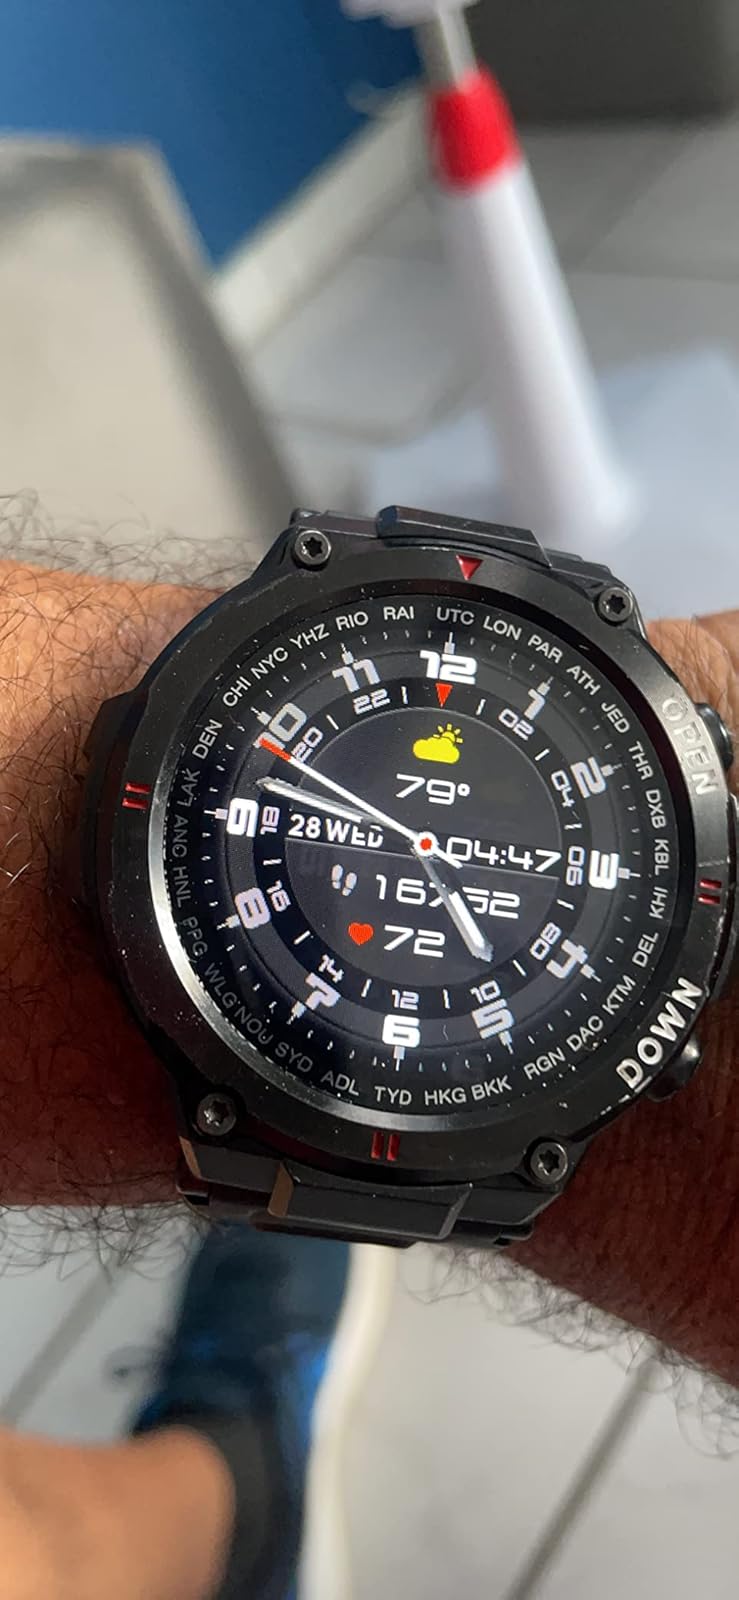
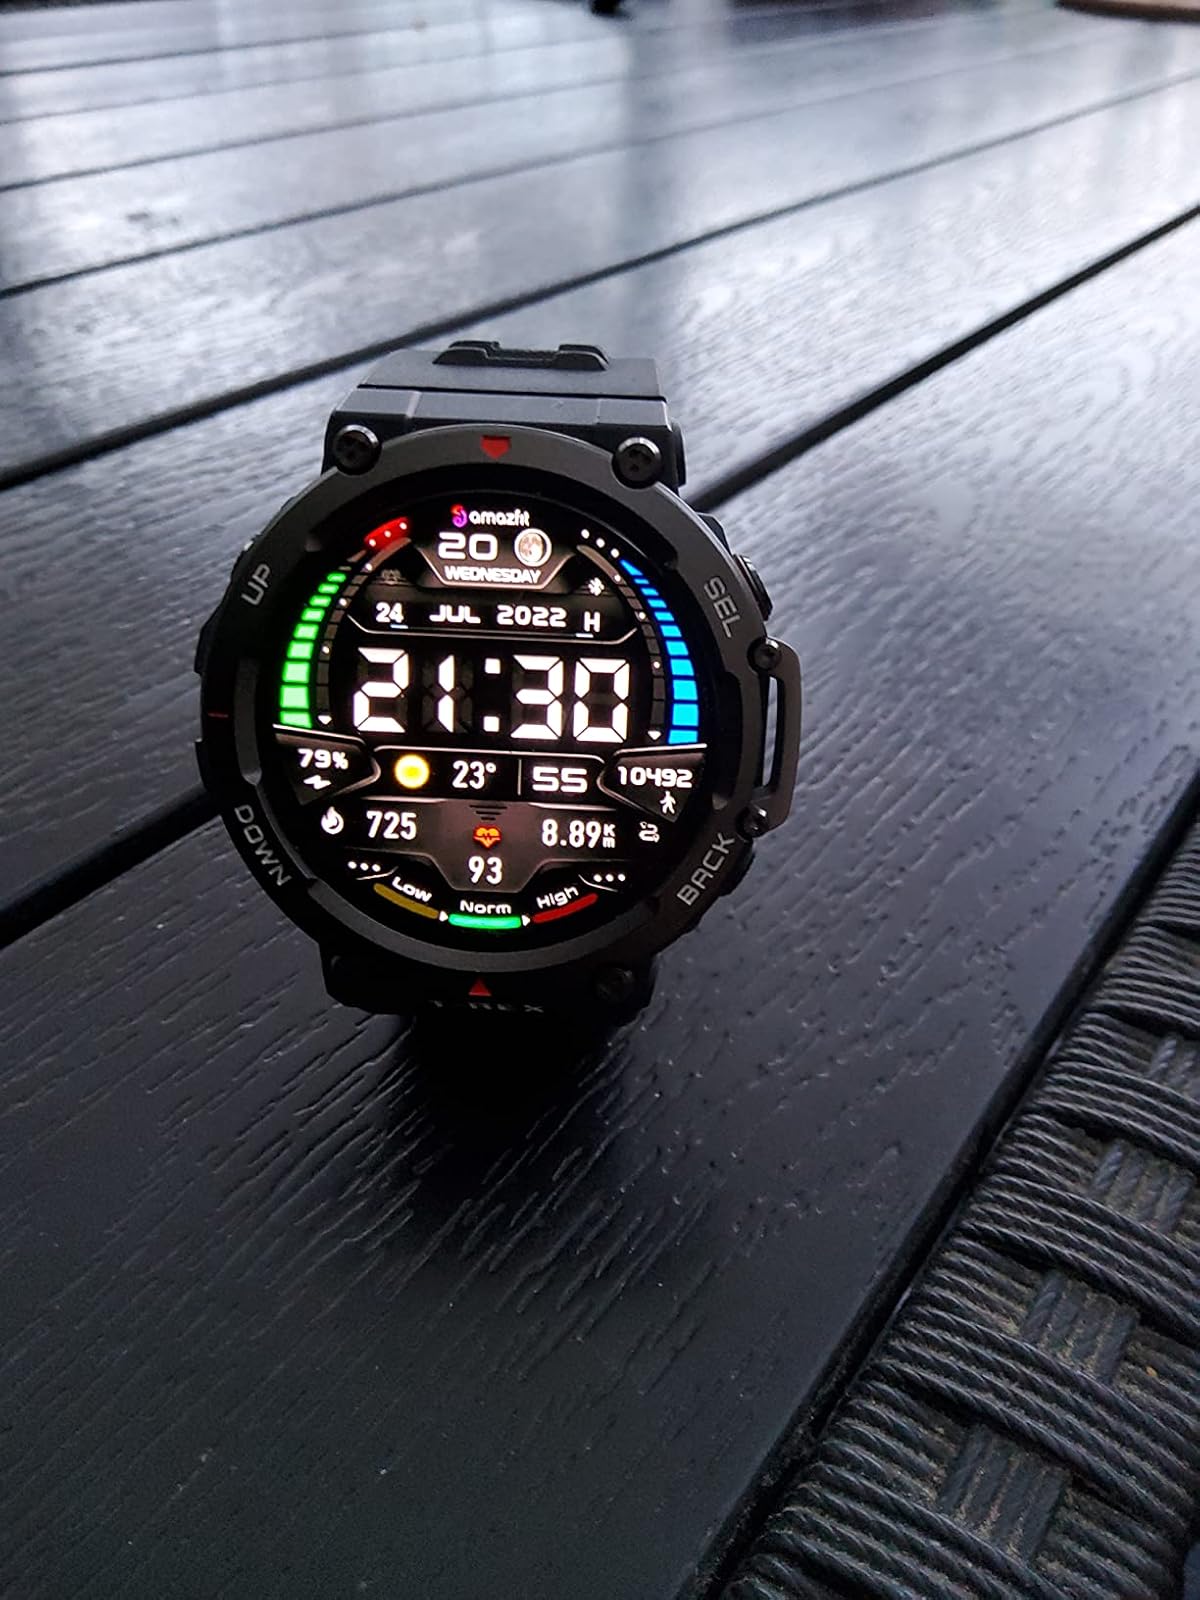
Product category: smartwatch
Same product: no